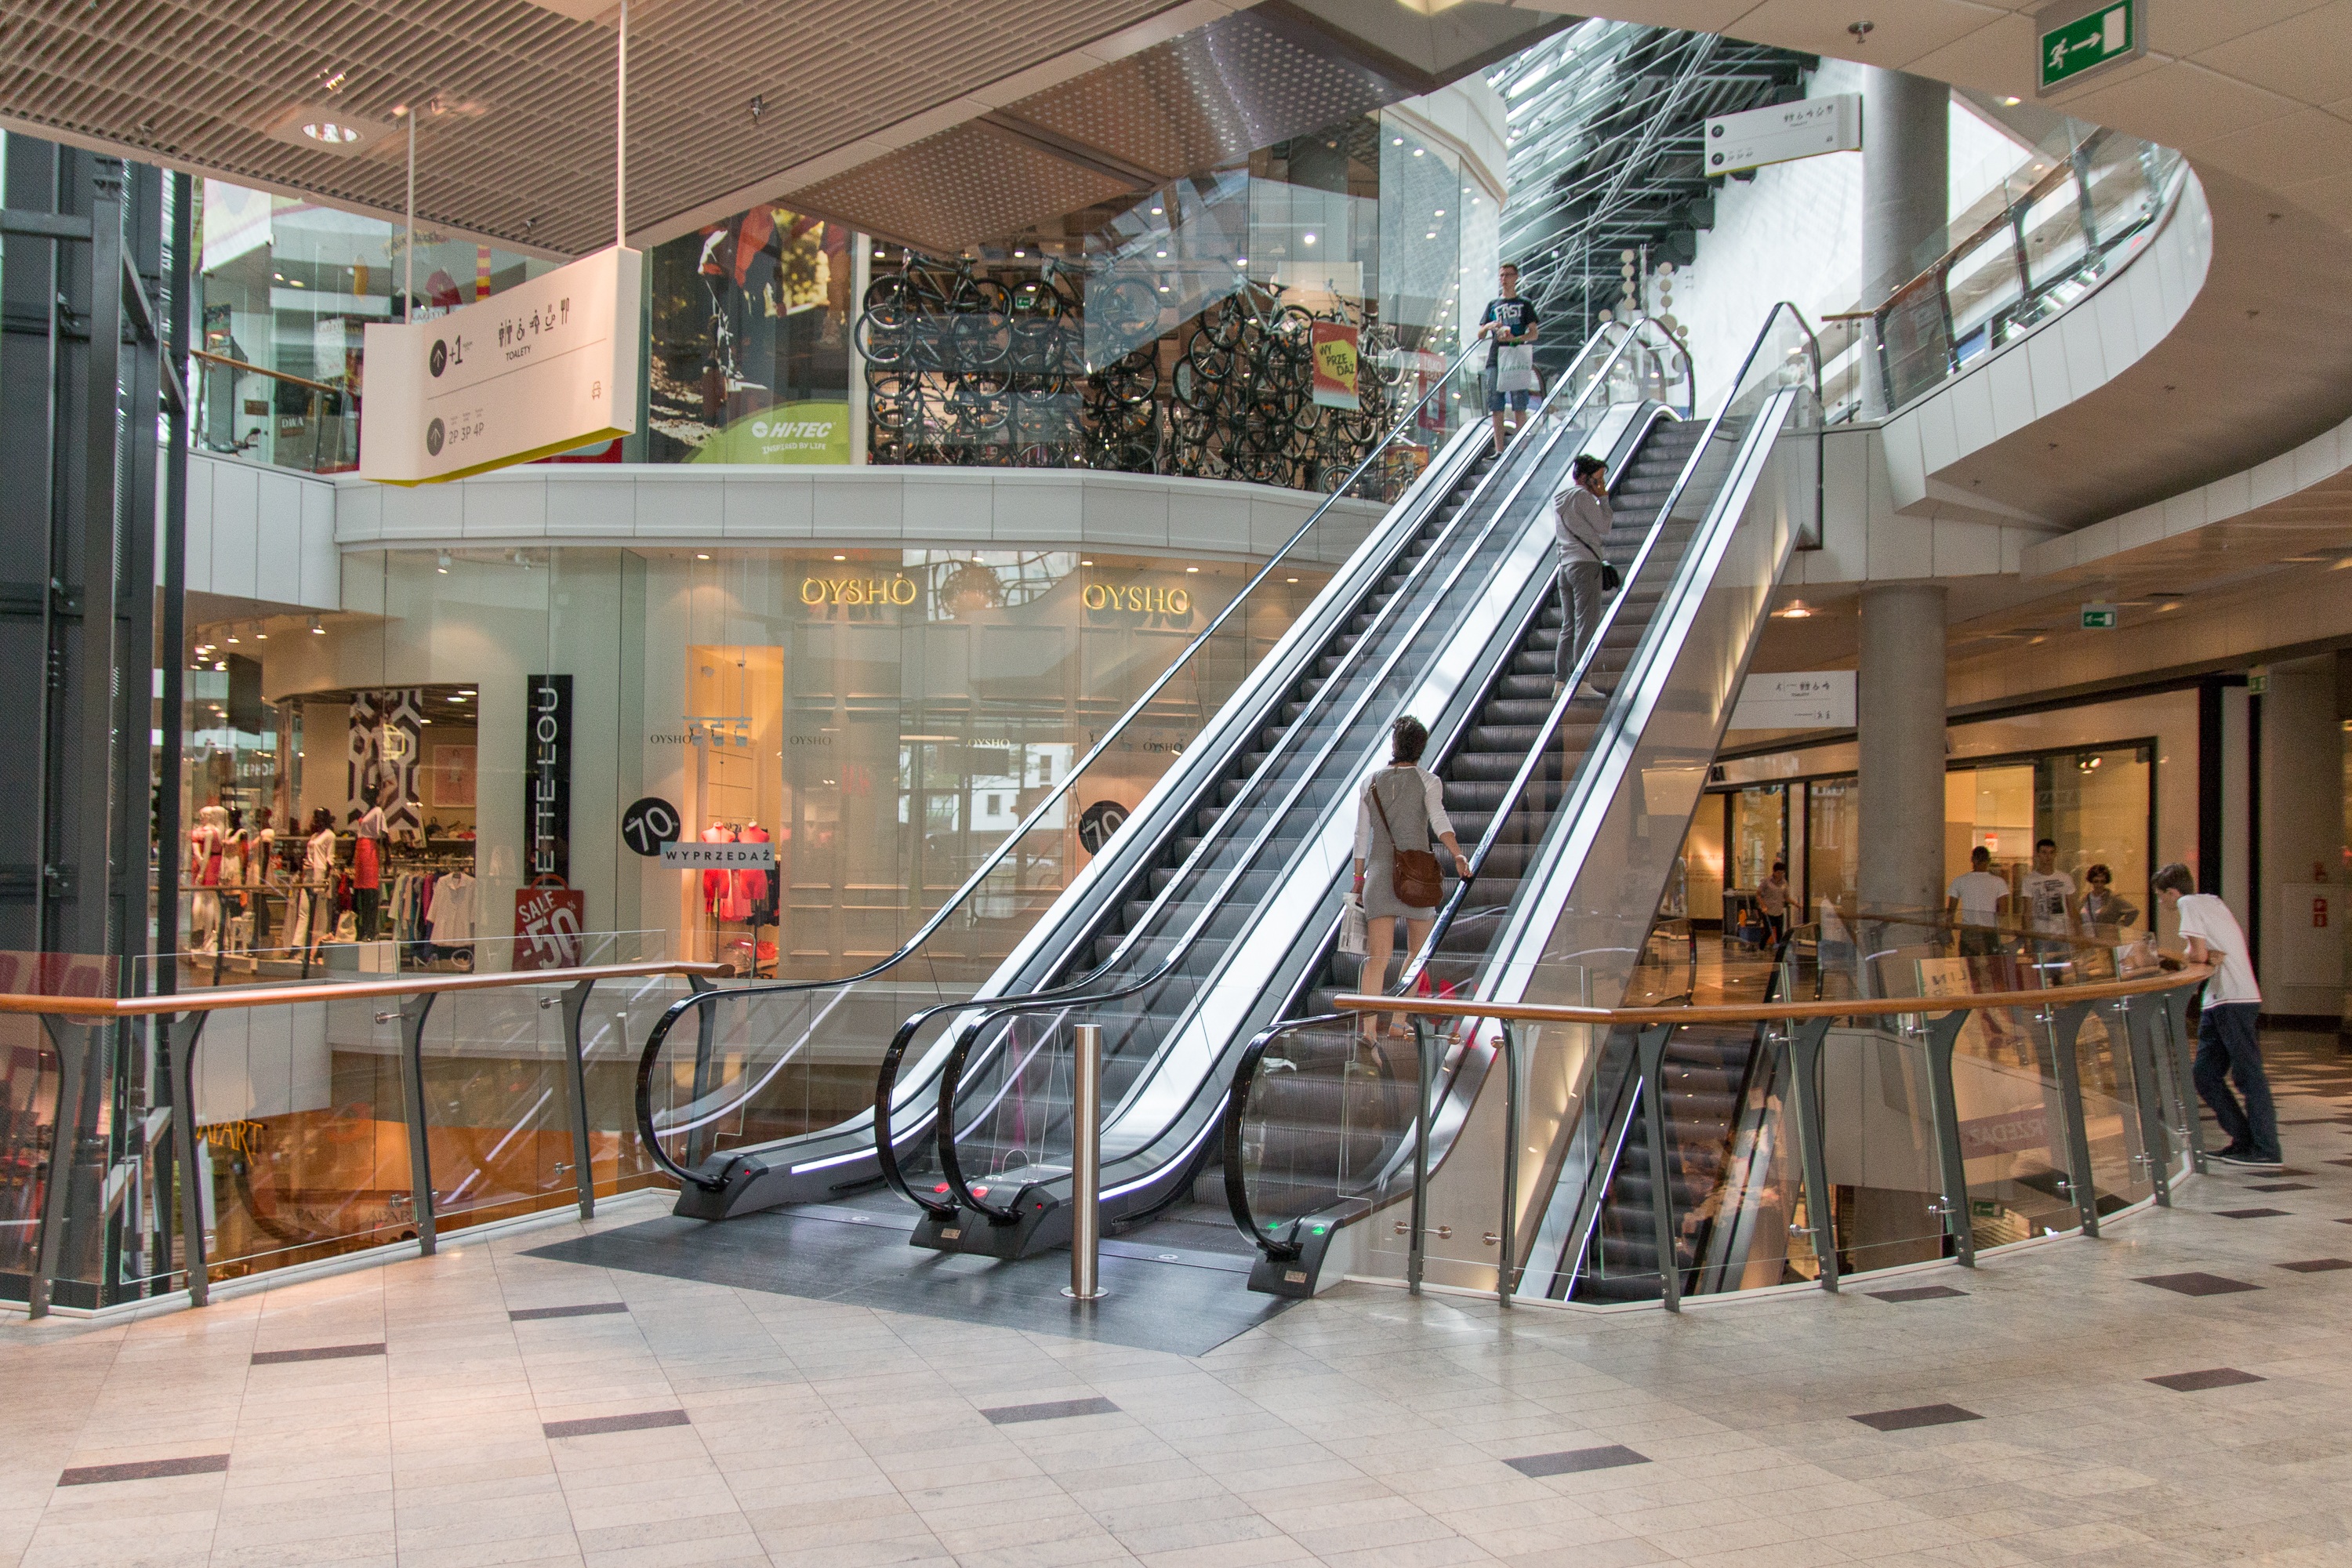
floor, shop, plaza, property, shopping, interior design, crown, stairs, poland, lobby, kielce, shopping mall